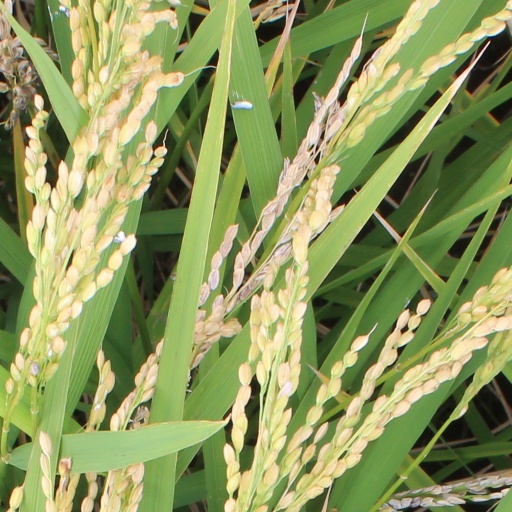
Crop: rice